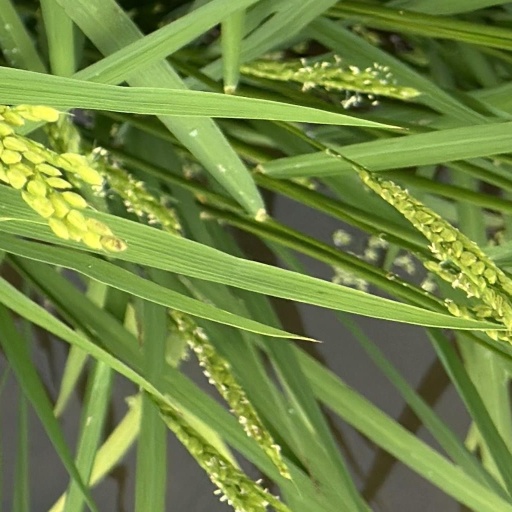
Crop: rice